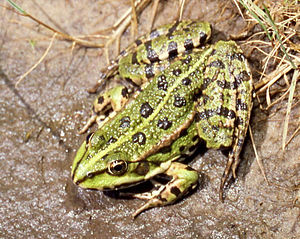
Latterfrø
Latterfrø hun
Latterfrø hun
Latterfrø er den største frø i Europa. Den kan blive op til 11 cm. Den ligner meget den grønne frø, men har dog mere ru og vortet hud, og skinnebenet er længere. I Danmark findes den naturligt kun på Bornholm, men er også blevet udsat ved en række søer og parker i andre dele af landet, bl.a. ved Fælledparken i København.